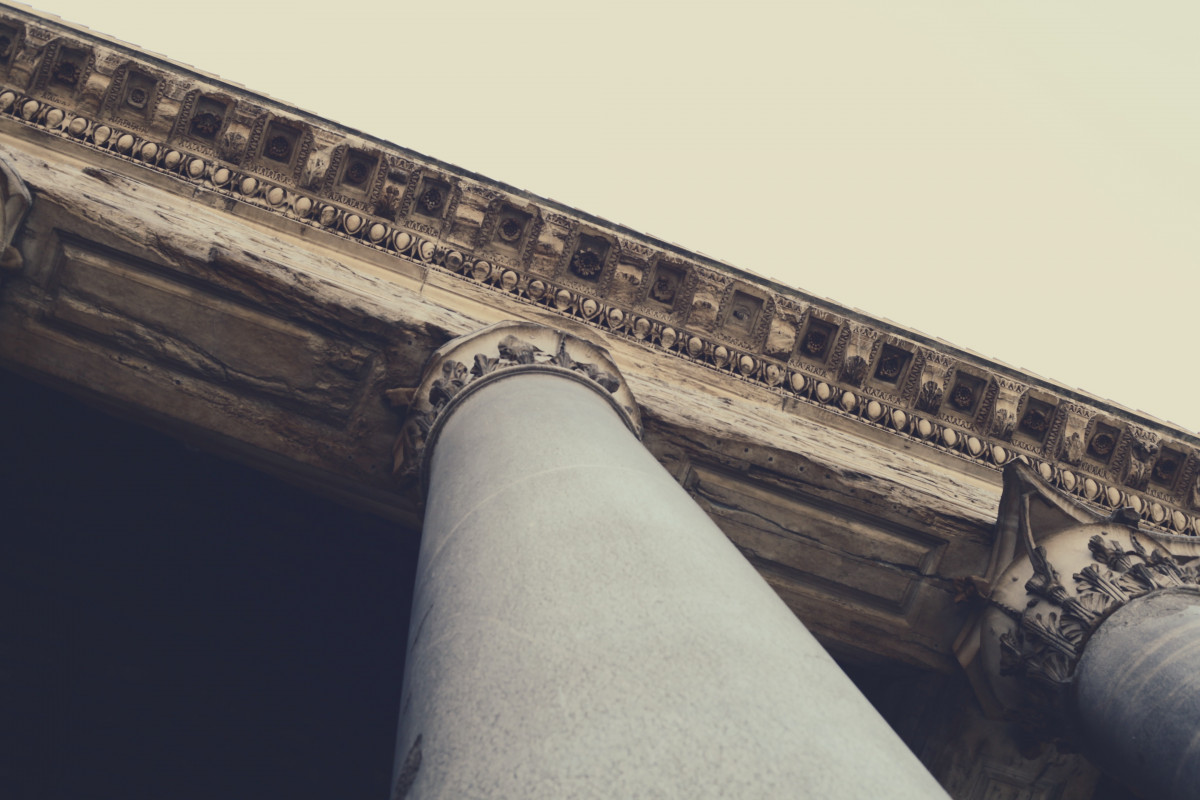
Tags: structure, wood, white, wall, line, pillar, column, greek, blue, black, close up, temple